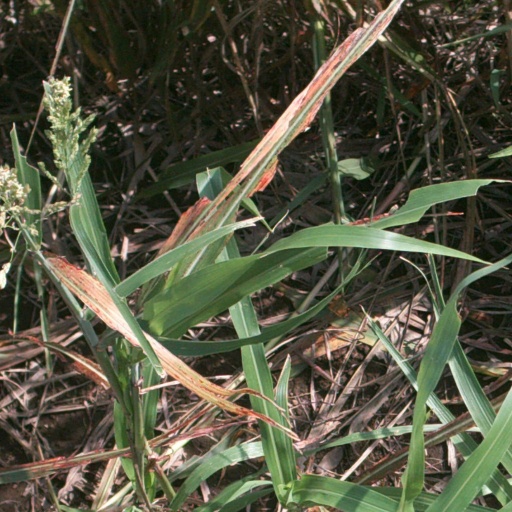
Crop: sorghum